Oliver Heaviside

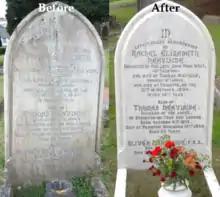
Comparison of before and after the restoration project.

In 1896, FitzGerald and John Perry obtained a civil list pension of £120 per year for Heaviside, who was now living in Devon, and persuaded him to accept it, after he had rejected other charitable offers from the Royal Society.